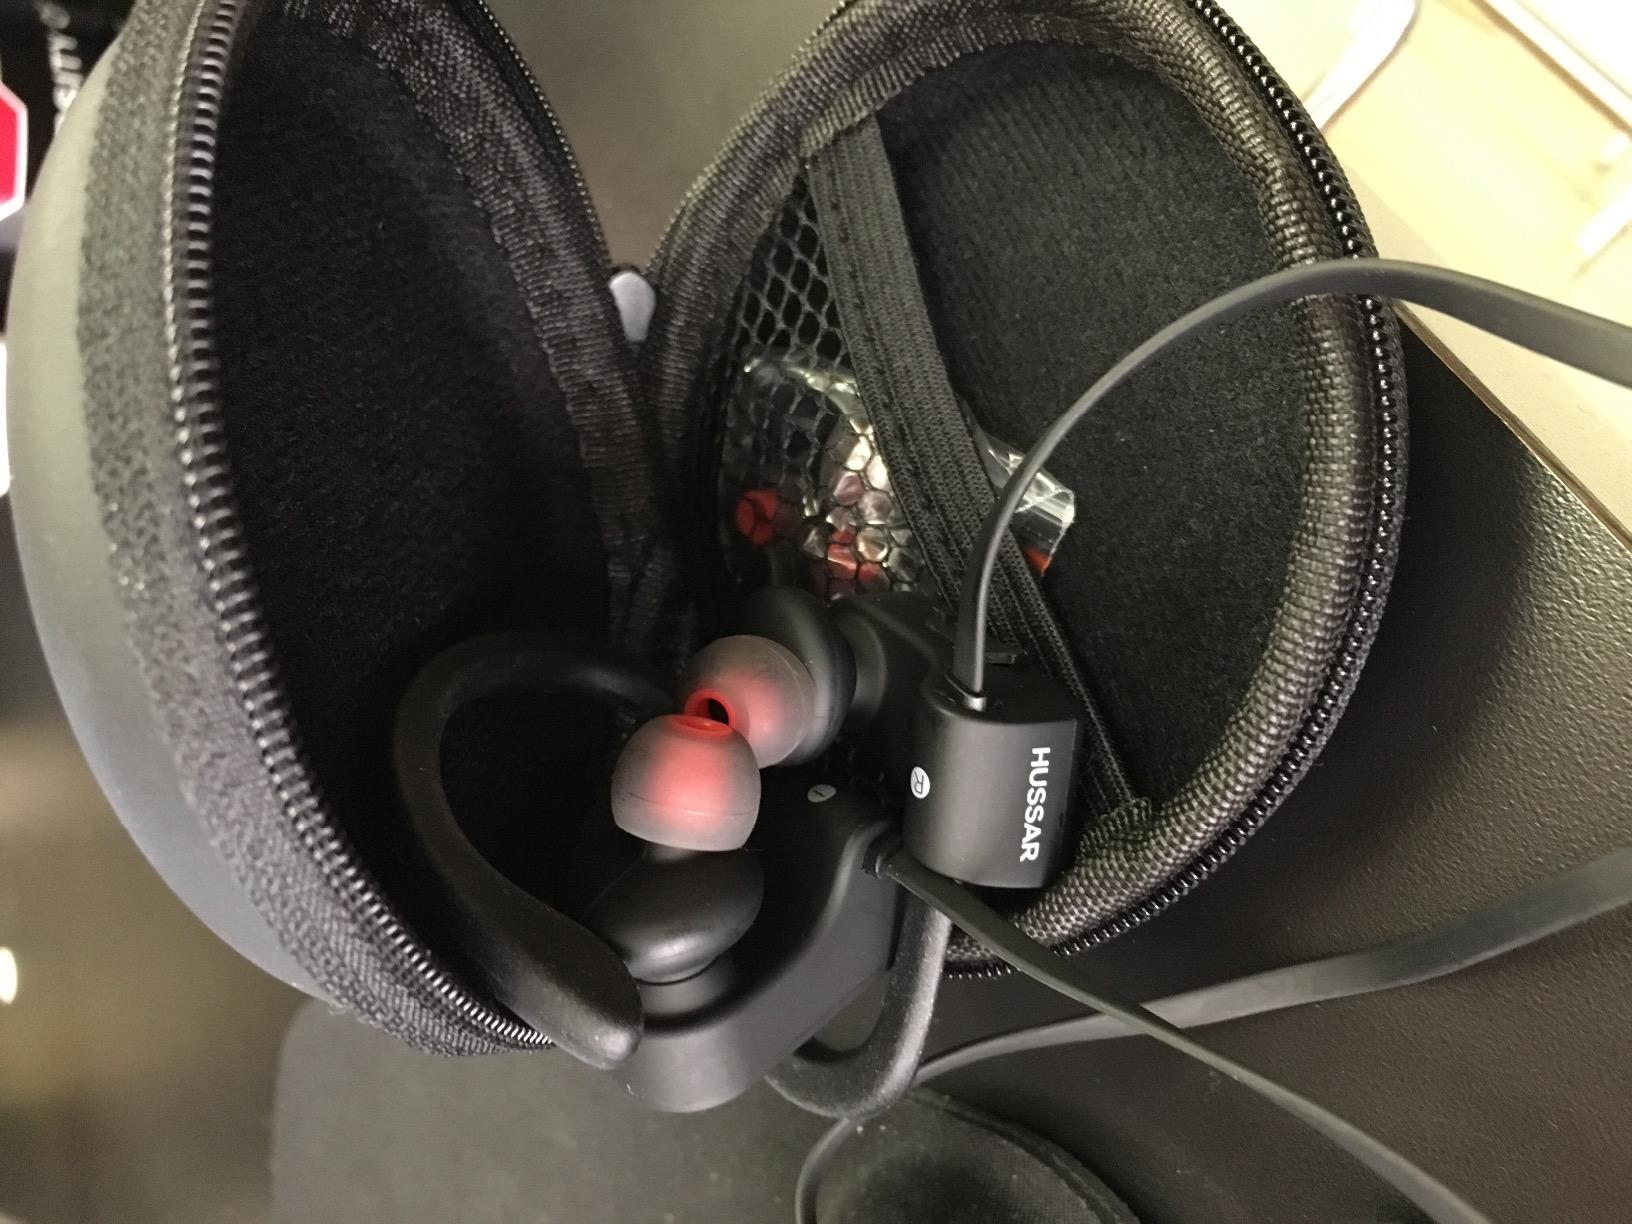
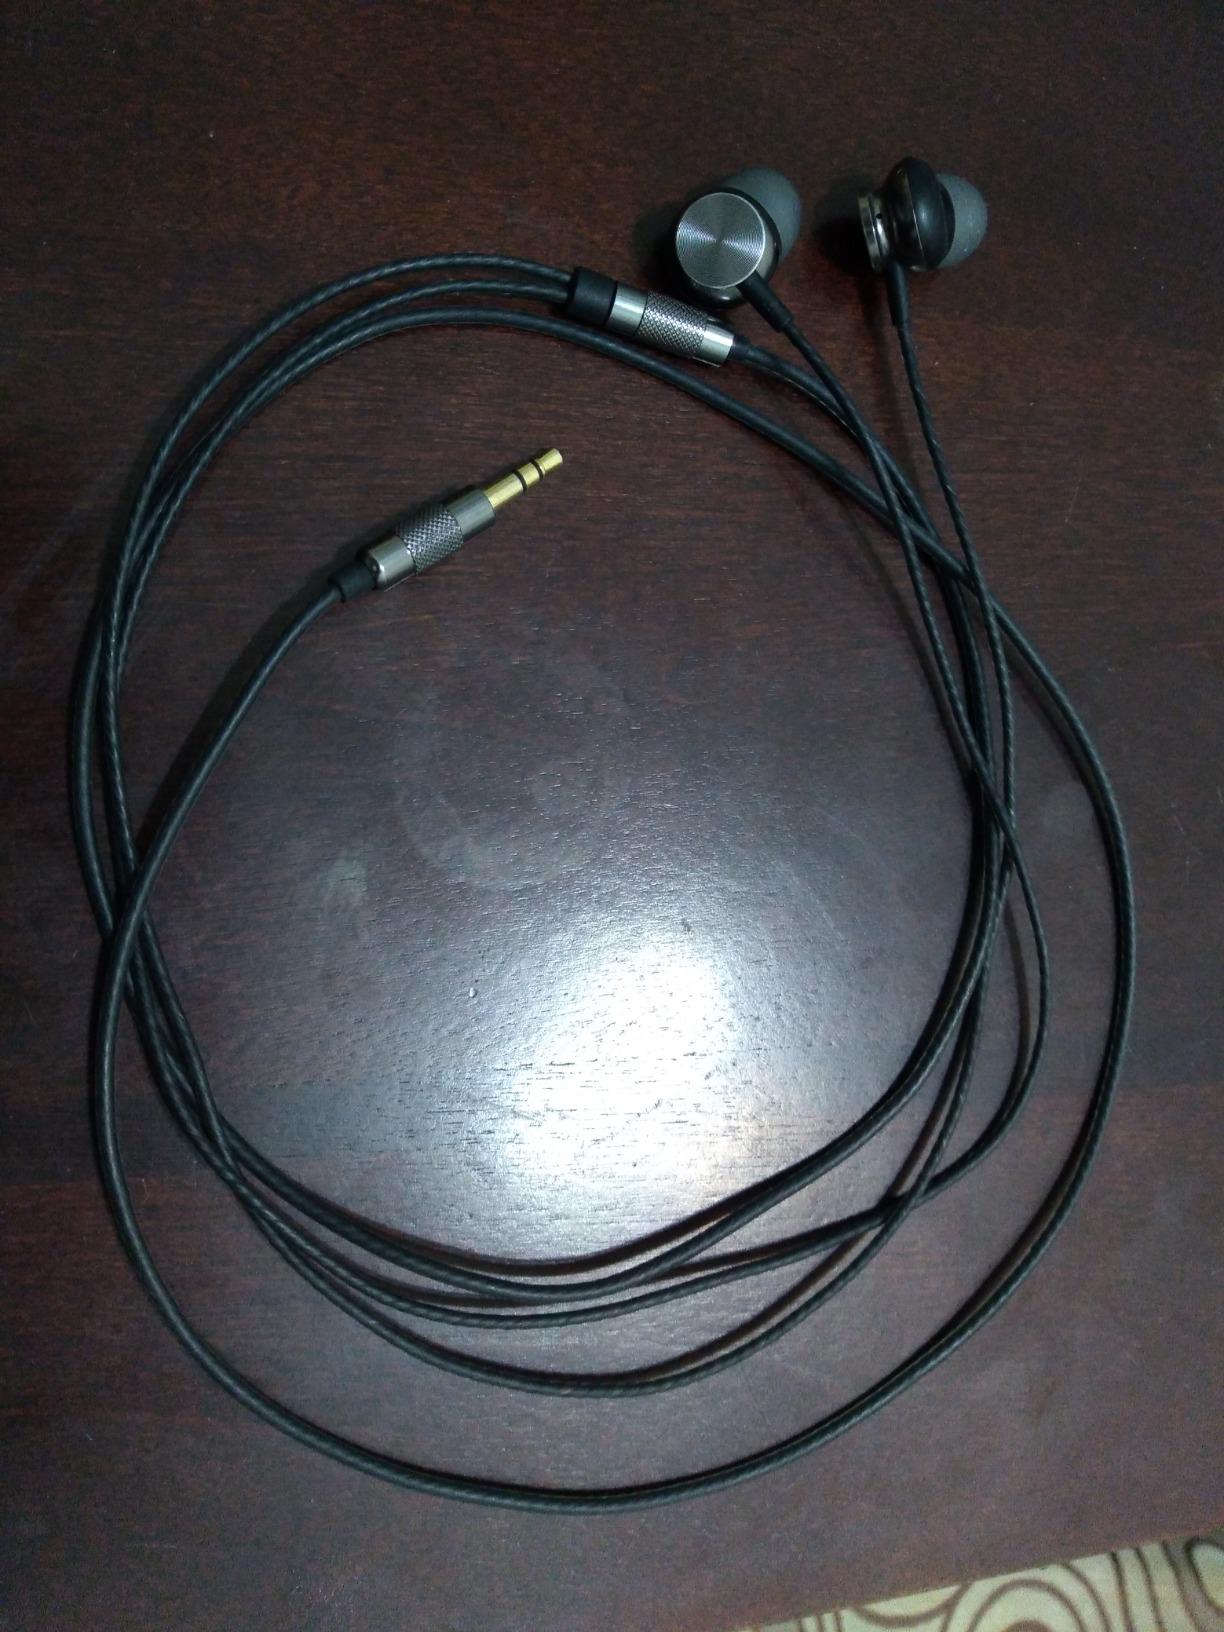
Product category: headphones
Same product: no